Jay Cross

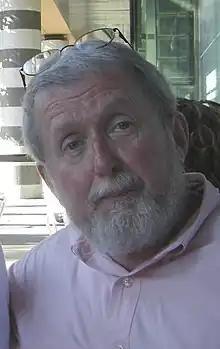
Jay Cross (2008)

James Calvin Cross Jr. (July 5, 1944 – November 6, 2015), was an American futurist who popularized the term "e-learning" and championed the cause of informal learning in business settings.